Sudbury Airport

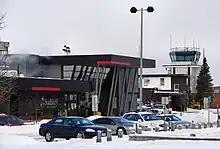
Terminal building and control tower

Sudbury Airport began as an emergency landing facility with a single landing strip for CF-100s from CFB North Bay in 1952.